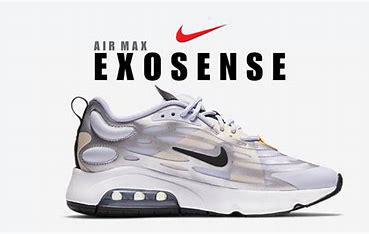
Brand: Nike
Model: Air Max Exosense